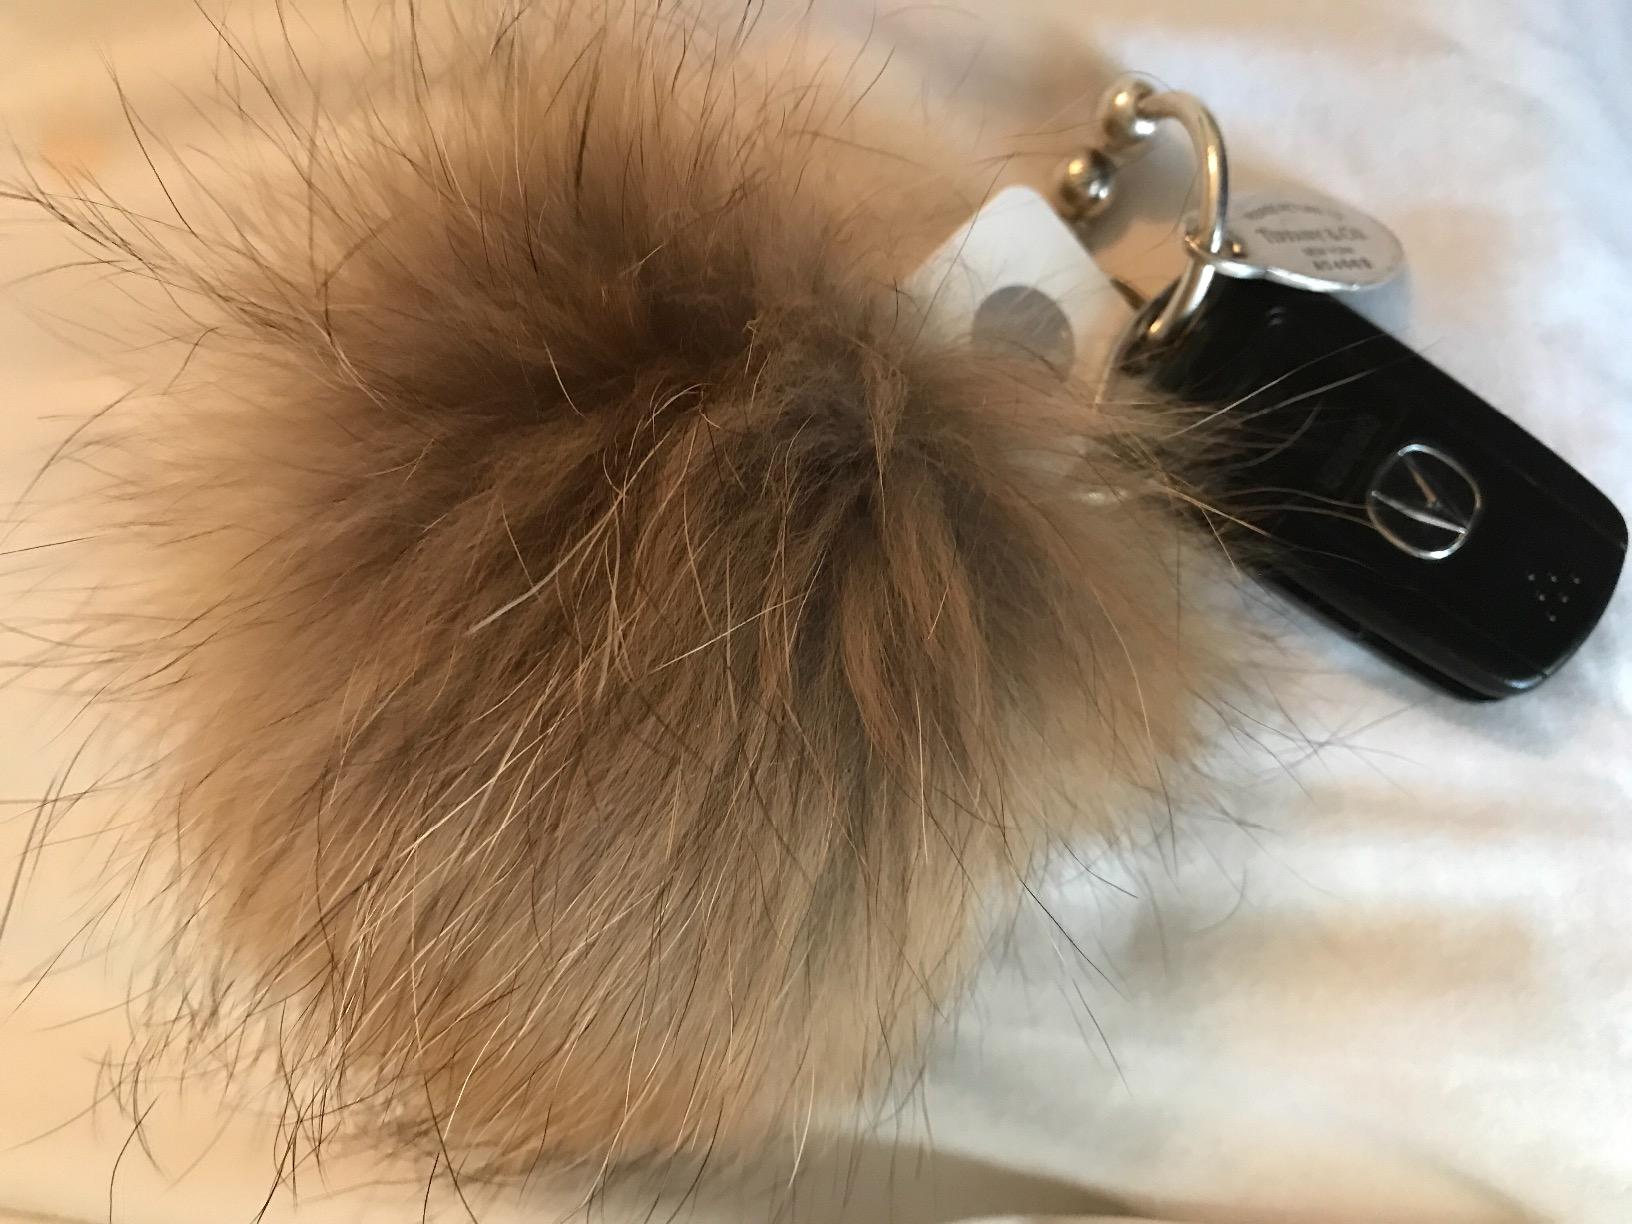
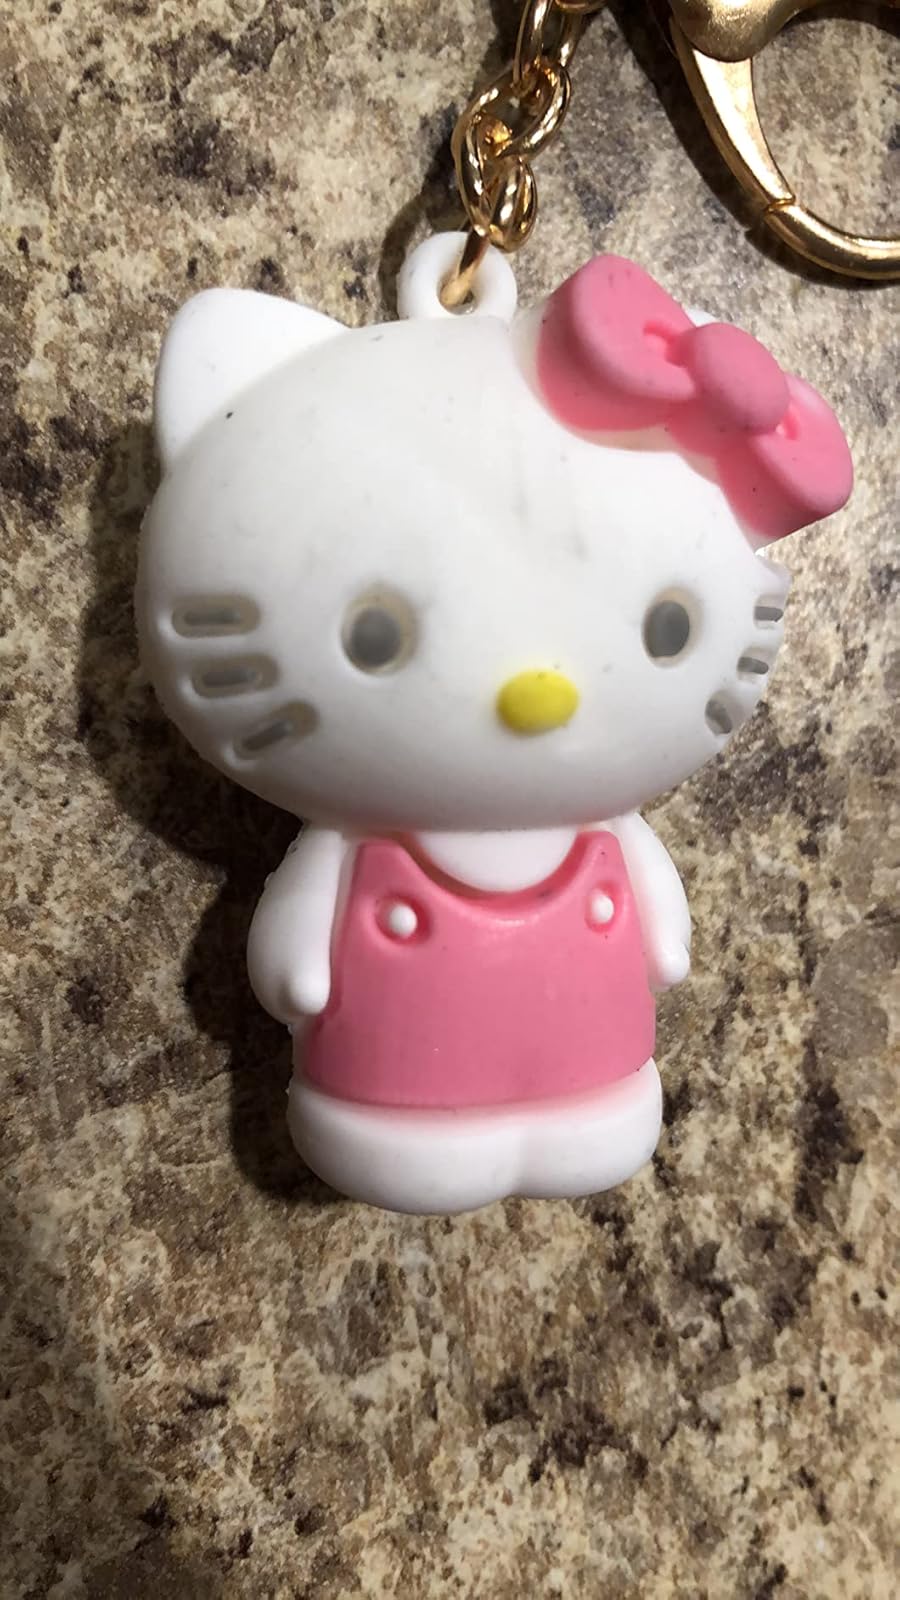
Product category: accessories_keychain
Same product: no